Spaceflight IC-1

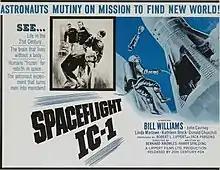
Original film poster

Spaceflight IC-1 (also known as Spaceflight IC-1: An Adventure in Space) is a 1965 British science-fiction film directed by Bernard Knowles and starring Bill Williams and Norma West. It was written by Harry Spalding (as Henry Cross) and produced by Robert L. Lippert. The civilized world is controlled by an all-powerful computerised government which sends colonists into space.